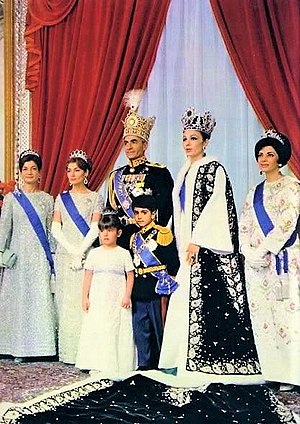
Mohammad Reza Pahlavi / Liv og gerning / Den hvide revolution
Shahens officielle kroning i 1967. Fra venstre: Prinsesse Ashraf, Prinsesse Shahnaz, Shahen, Prinsesse Farahnaz og Kronprins Reza, Dronning Farah og Prinsesse Shams.
Mohammad Reza Pahlavi var shah af Iran og landets monark fra 16. september 1941 til den iranske revolution 11. februar 1979. Han var den anden monark af Pahlavi-dynastiet og den sidste shah i det iranske monarki.